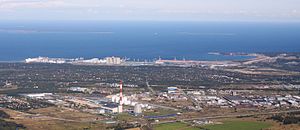
Maardu
Maardu er en by i Harjumaa amt det nordlige Estland, med et indbyggertal på ca. 16.000. Byen ligger ved kysten til Den Finske Bugt.